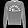
Label: Pullover